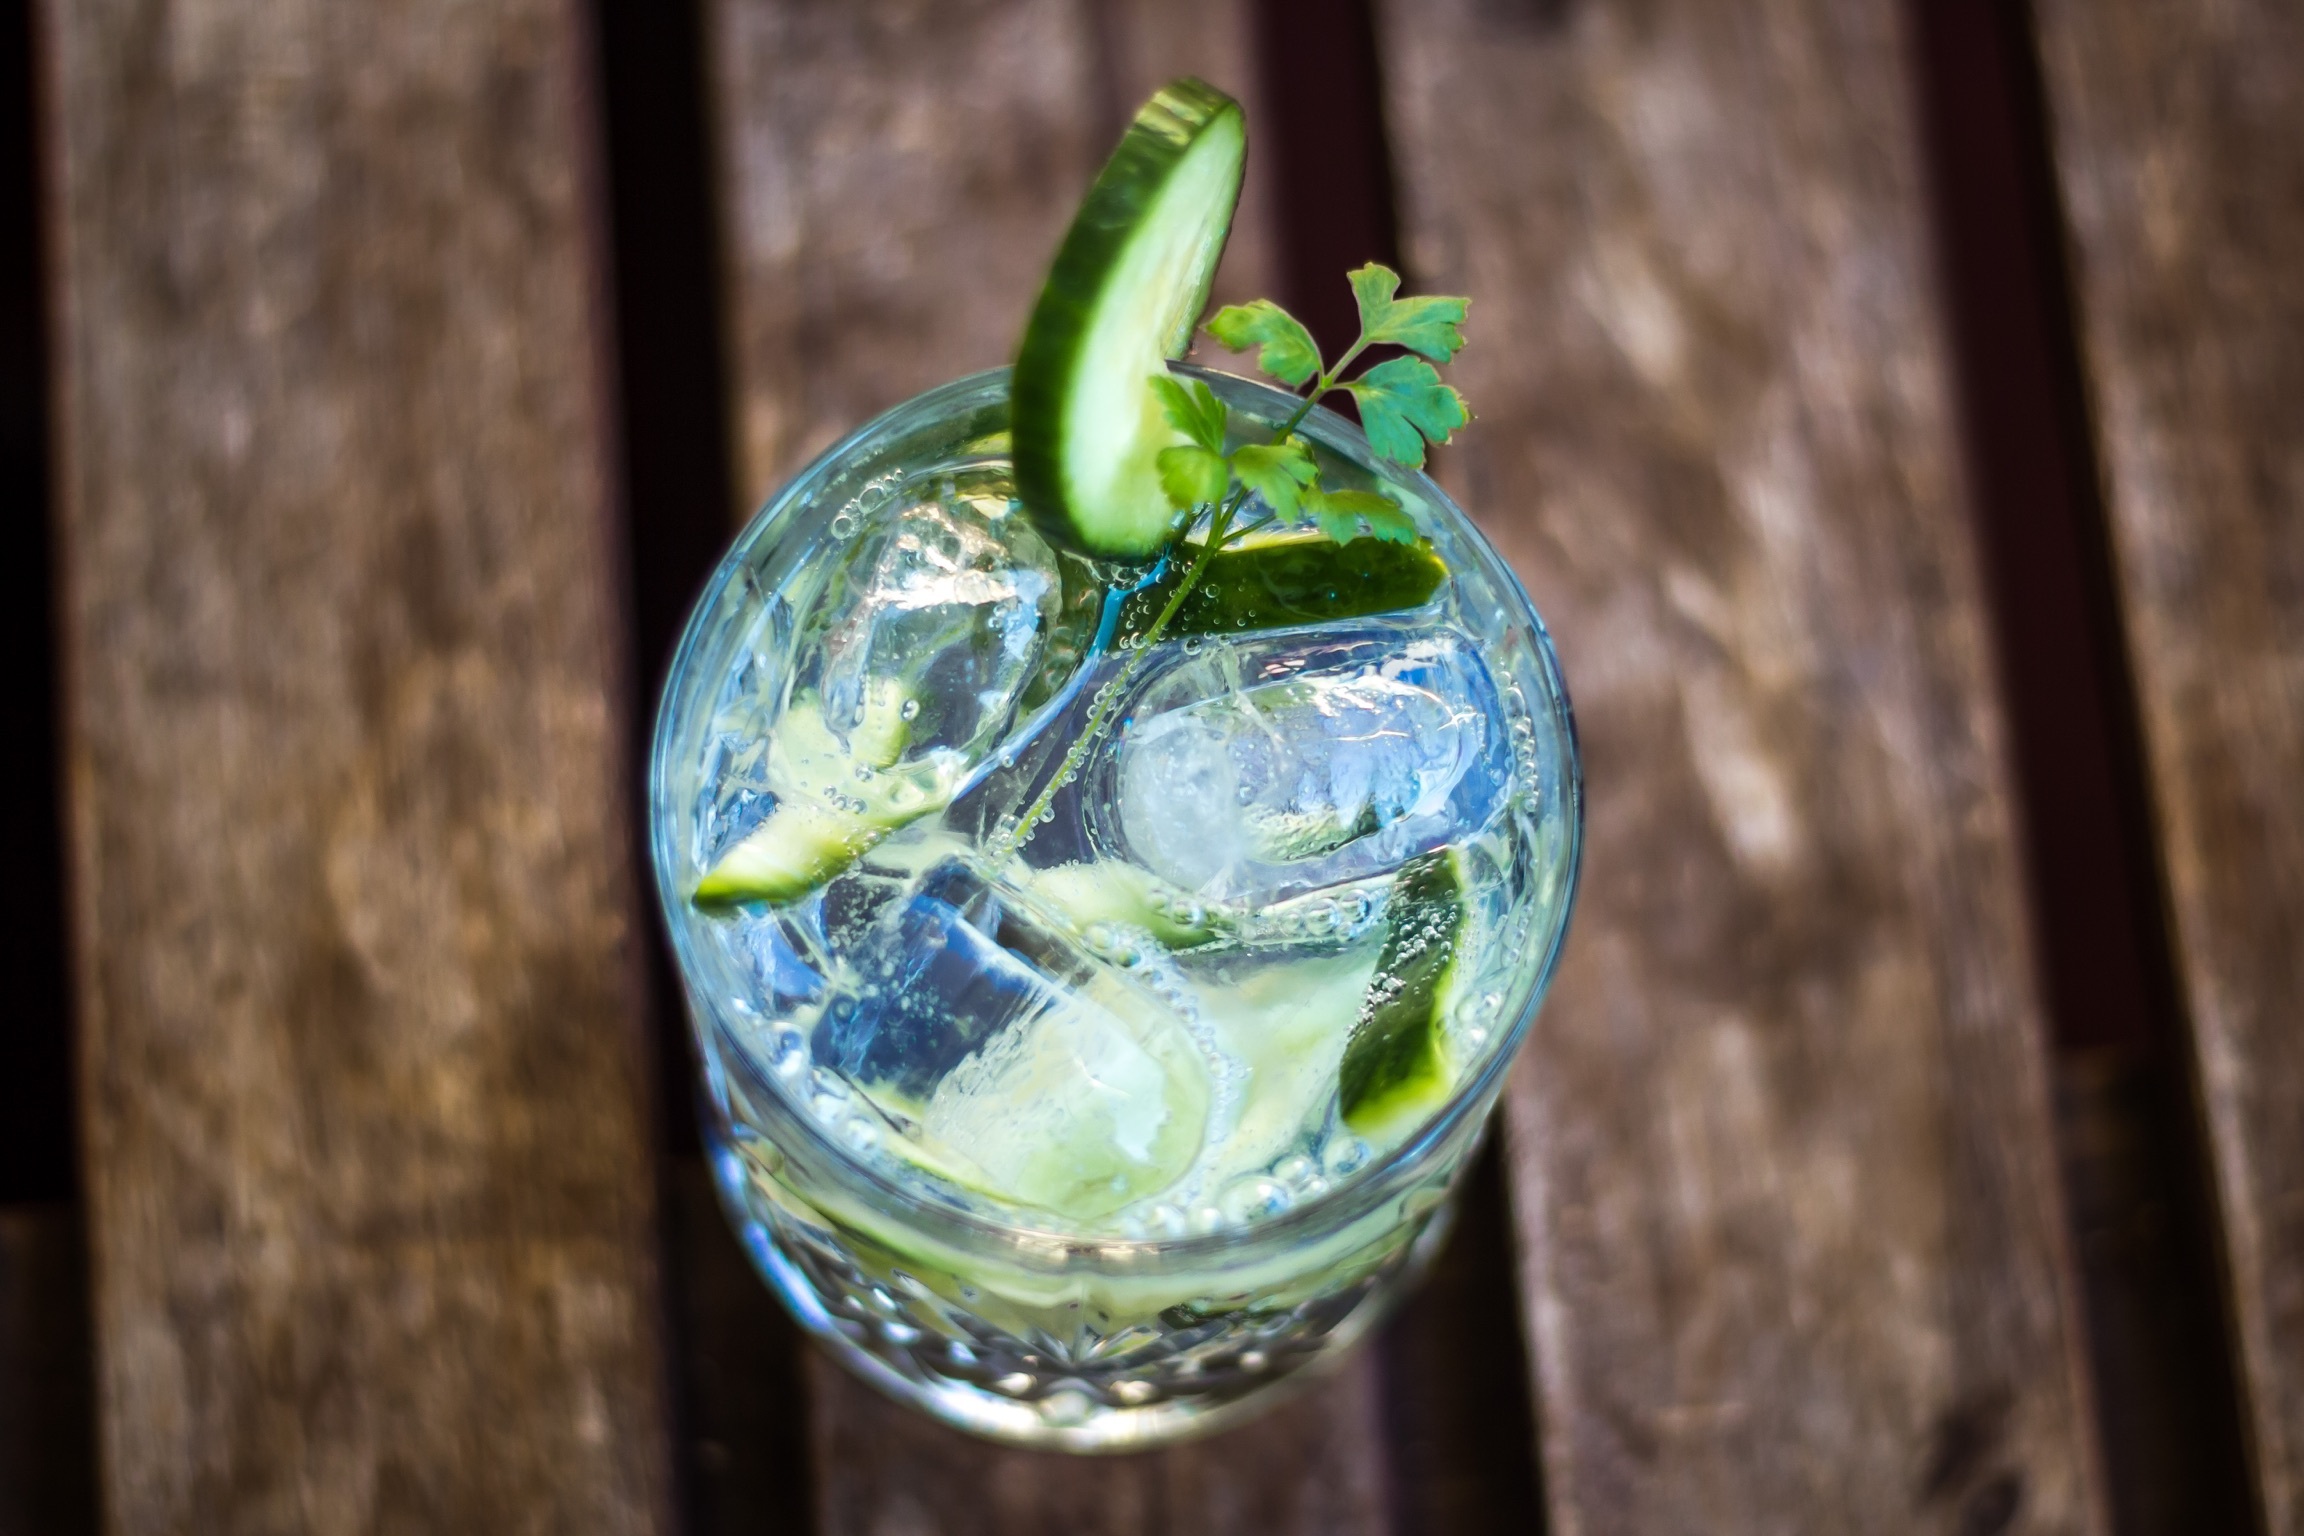
plant, glass, food, green, produce, drink, cocktail, mojito, macro photography, flowering plant, alcoholic beverage, land plant, distilled beverage